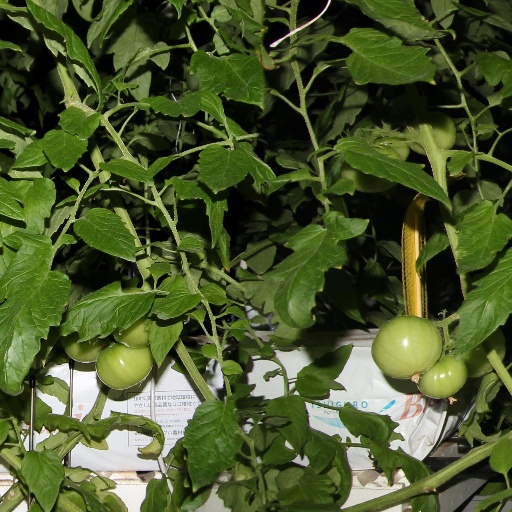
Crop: tomato